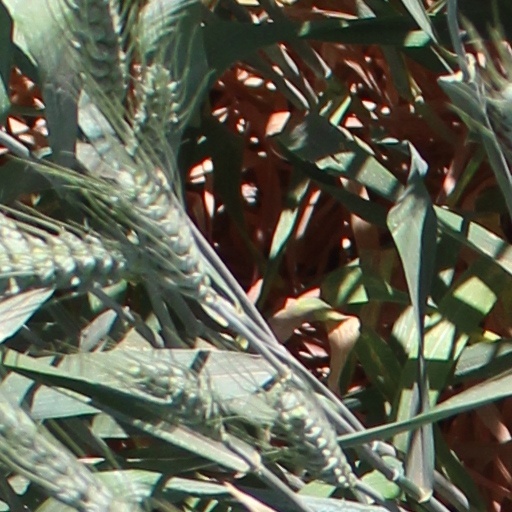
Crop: wheat